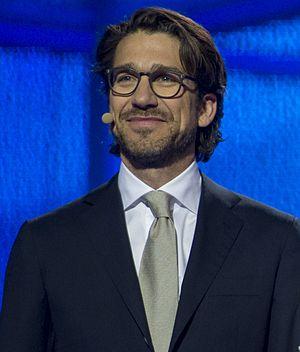
Nikolaj Koppel est un musicien, journaliste, animateur de radio et présentateur de télévision danois.